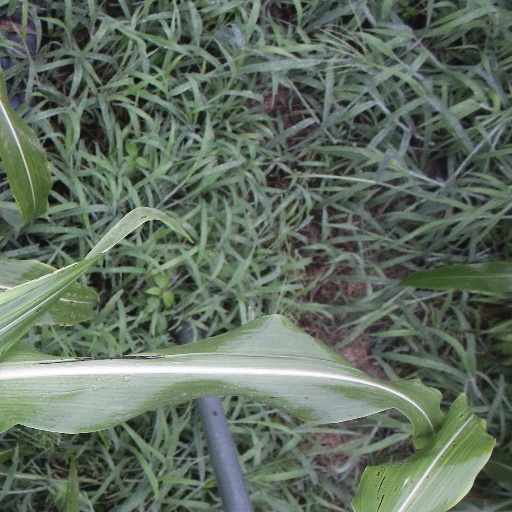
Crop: sorghum